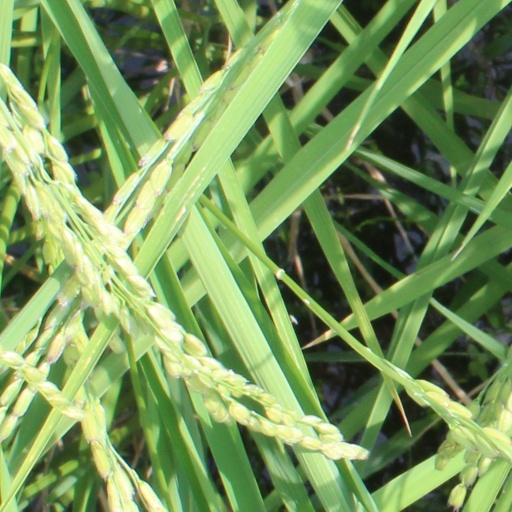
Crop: rice